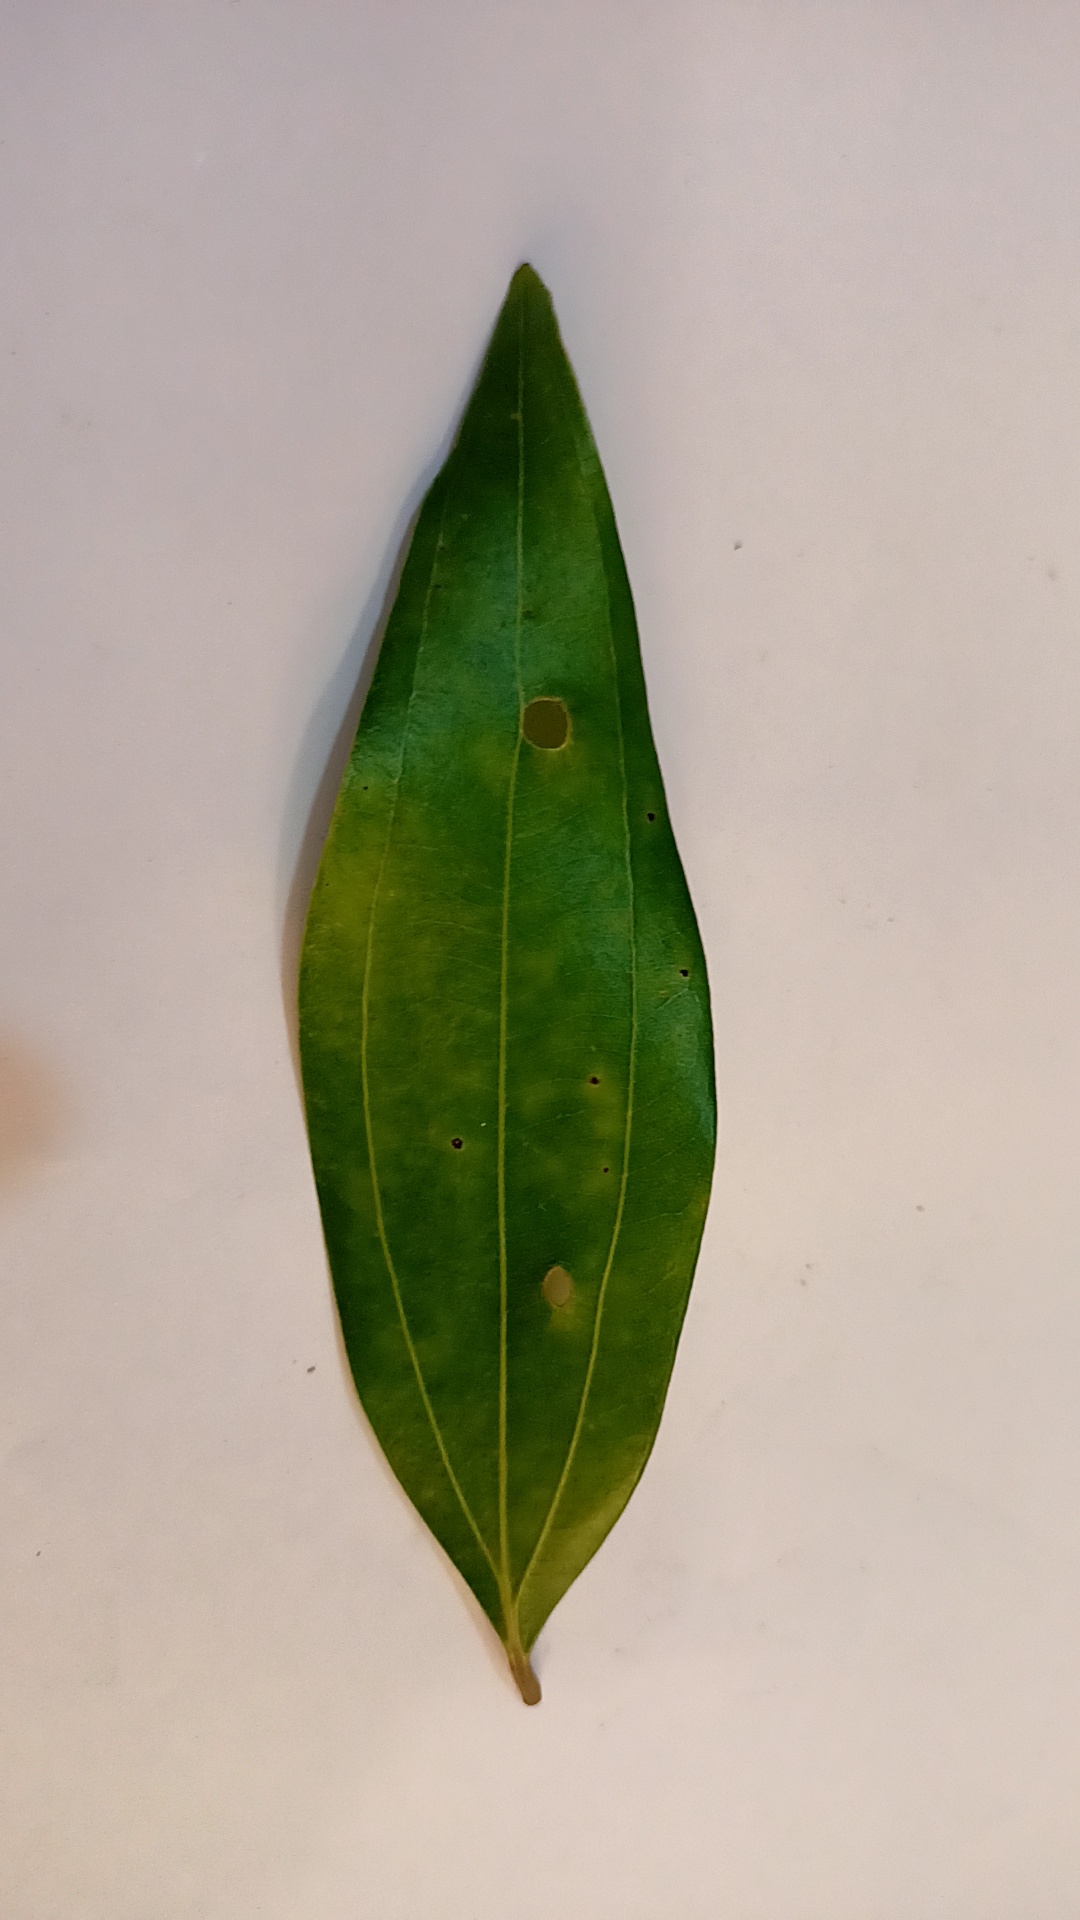
Label: Disease